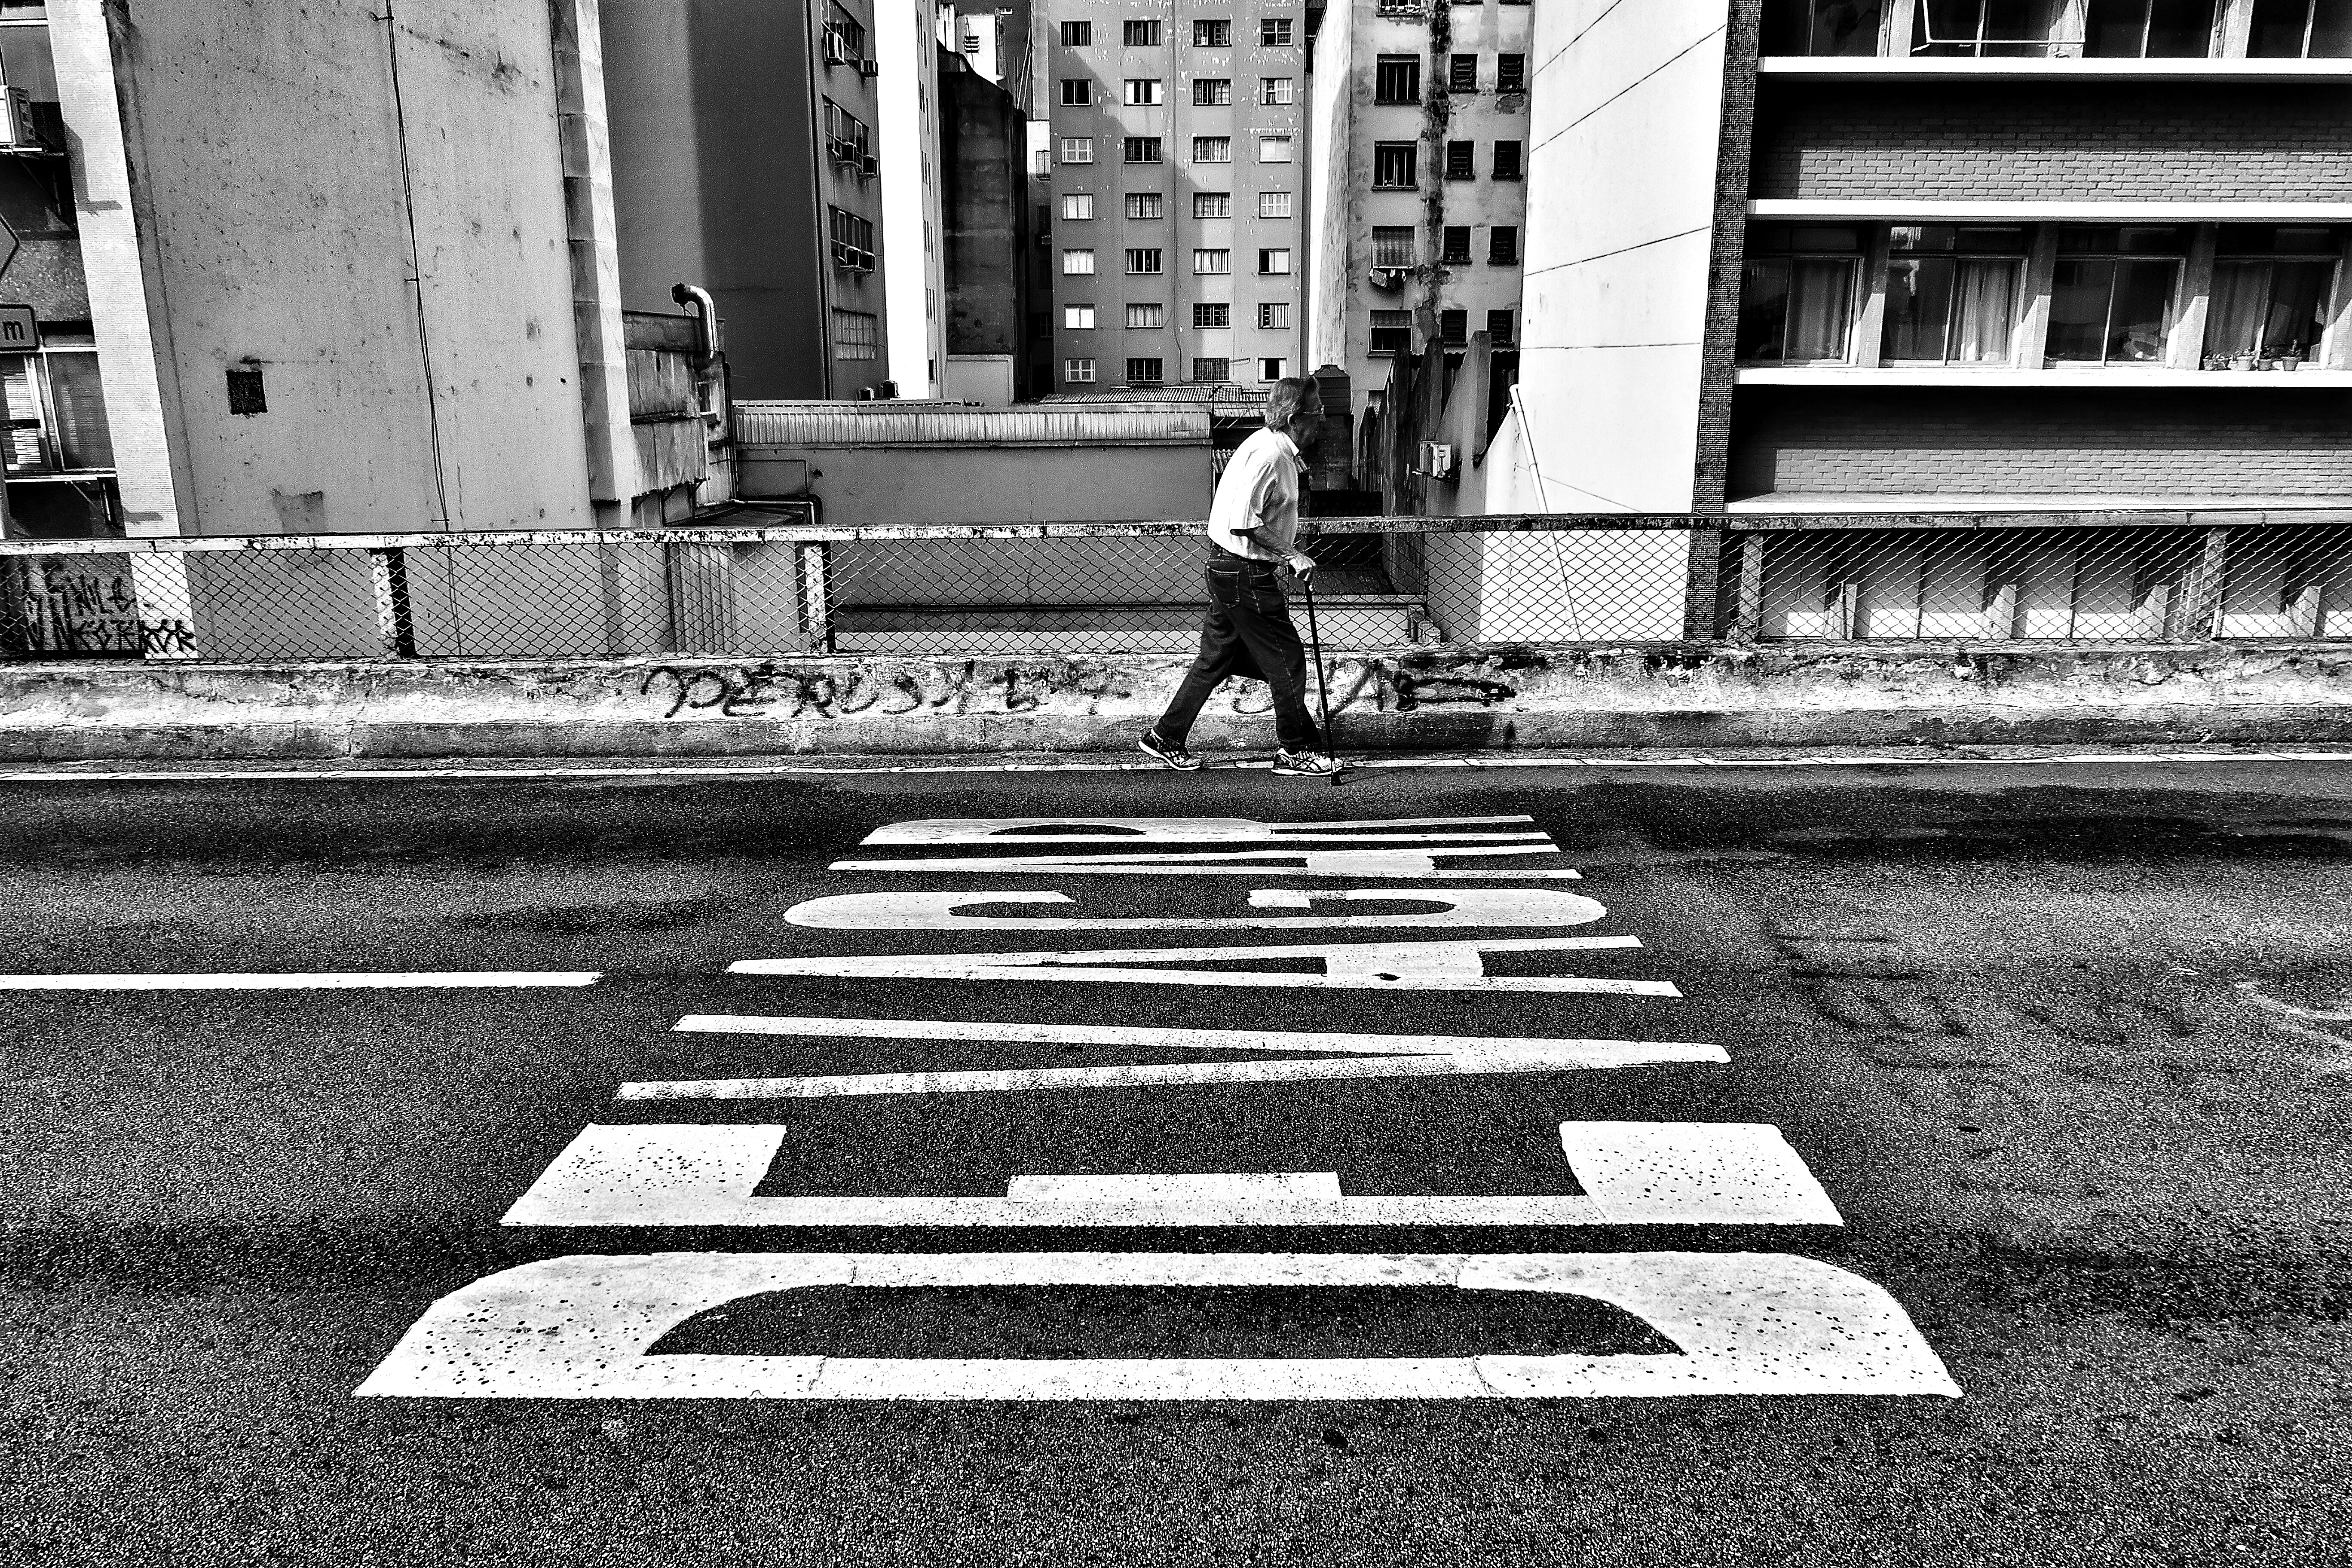
pedestrian, black and white, road, white, street, photography, black, monochrome, lane, infrastructure, photograph, zebra crossing, shape, pedestrian crossing, road surface, monochrome photography